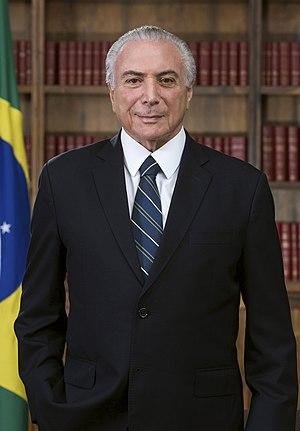
Michel Temer [miˈʃɛw miˈɡɛw eˈliɐs ˈtemeɾ luˈliɐ], né le 23 septembre 1940 à Tietê, est un homme d'État brésilien, vice-président de la République de 2011 à 2016 et président de la République de 2016 à 2018.